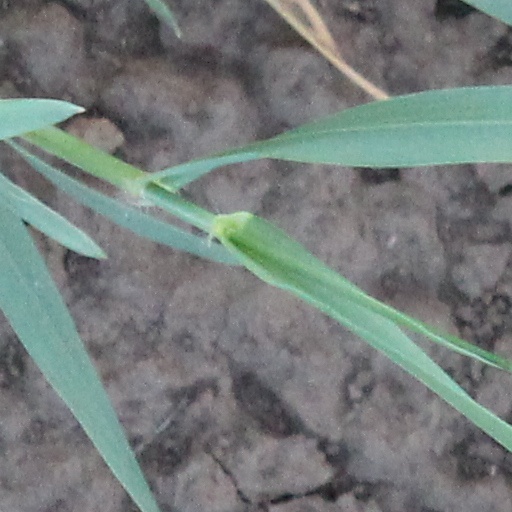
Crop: wheat